Reichenbach Castle

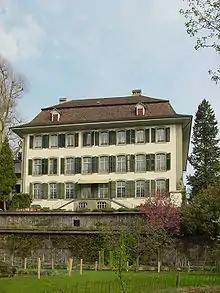

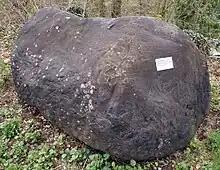
One of the boulders transported to the area of Reichenbach castle by glacial action during the last ice age

Reichenbach castle ("Schloss Reichenbach") is located in Zollikofen, about 5 kilometres north of Bern.